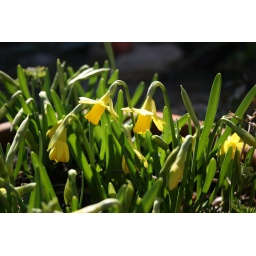
These pretty little daffodils are in a pot near the kitchen door